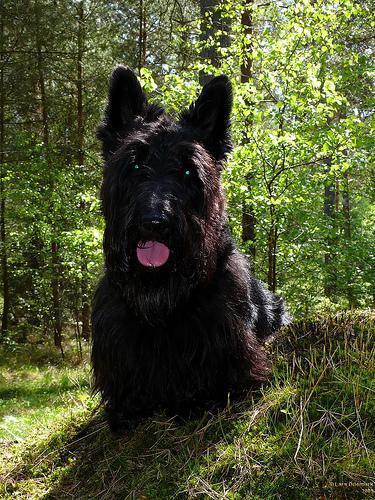
scottish terrier